7stanes

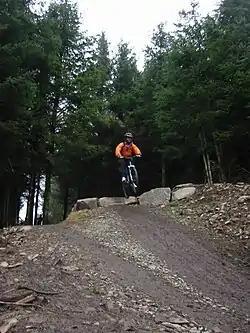
Getting air at Glentress

The 7stanes are seven mountain biking centres spanning the south of Scotland, from the heart of the Scottish Borders to Dumfries and Galloway. They are all in Forestry and Land Scotland forests and are known as the 7stanes because each venue features a 'stane' (Scots for stone), created by artist Gordon Young, somewhere along the forest trails.